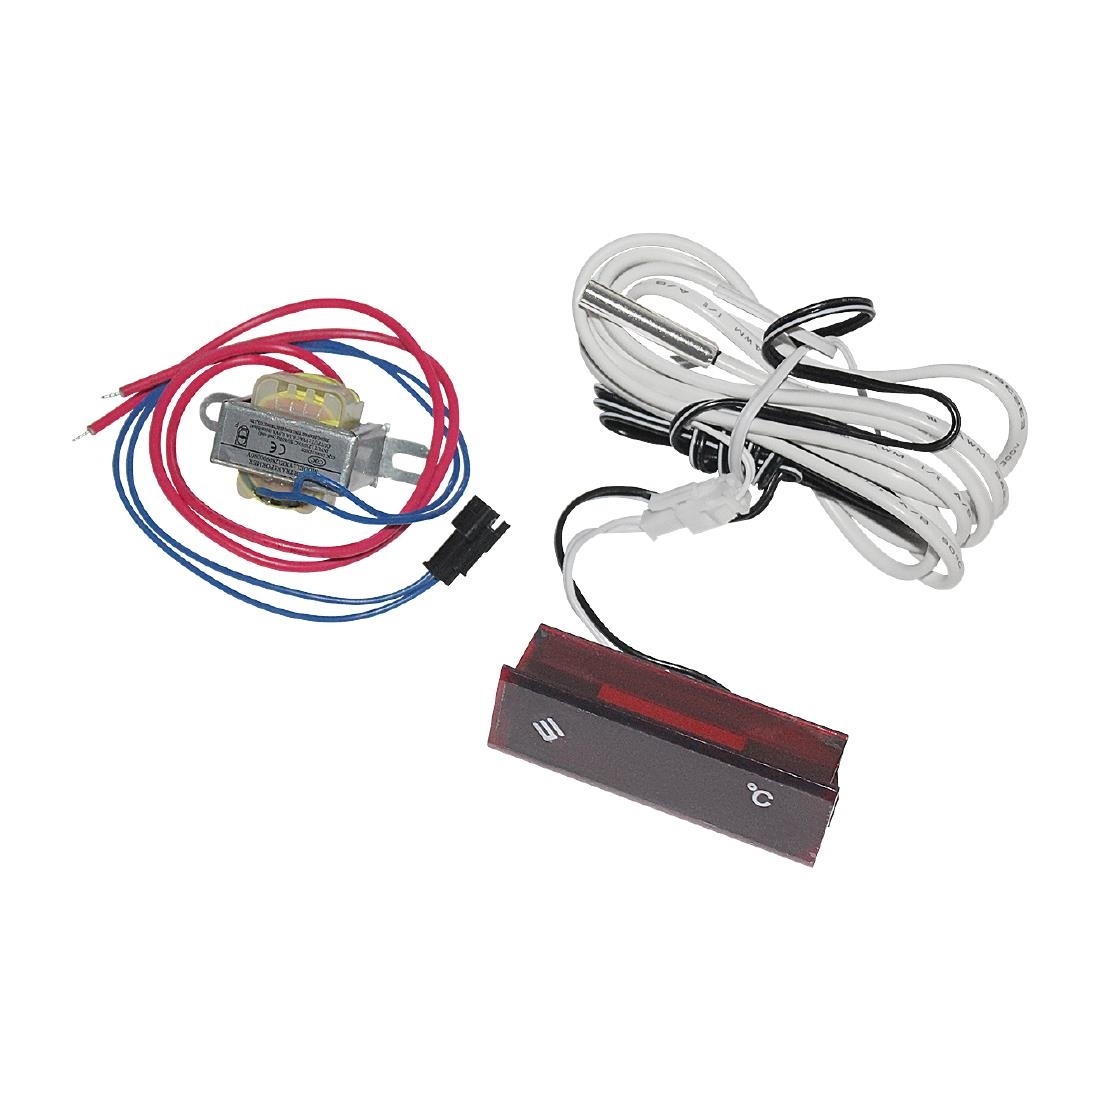
AS738 Polar Temperature Display for UA058
Genuine Polar replacement temperature display for Polar U-Series gelato showcase. Dimensions - 20(H) x 70(W) x 23(D)mm Fits UA058
Brand: Polar
Category: Home & Garden > Kitchen & Dining > Kitchen Appliance Accessories > Freezer Accessories > Freezer Thermometers